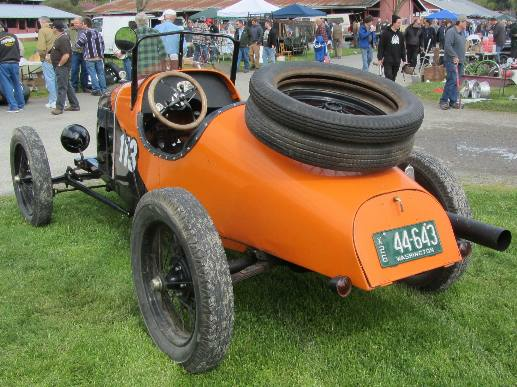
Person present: No